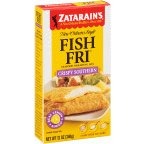
Item Name: Zatarains Breading Fish Fry Crispy
Bullet Point: THIS PRODUCT IS GLUTEN FREE
Product Description: Zatarain's Fish Fri Crispy Southern Style 12-oz (Pack of 3) Real lemon added Use Zatarain's Fish-Fri for frying vegetables, such as, squash, eggplant, okra or zucchini. The secret of authentic southern style fried fish is the crispy combination of cornmeal, corn flour, spices and lemon juice captured in Zatarain's Fish Fri Crispy Southern Style Frying Mix.
Value: 36.0
Unit: Ounce

Price: 5.46